Lithography

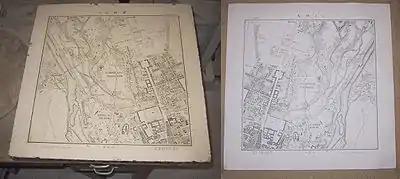
Lithography stone and mirror image print of a map of Munich.

Lithography works because of the mutual repulsion of oil and water. The image is drawn on the surface of the print plate with a fat or oil-based medium (hydrophobic) such as a wax crayon, which may be pigmented to make the drawing visible. A wide range of oil-based media is available, but the durability of the image on the stone depends on the lipid content of the material being used, and its ability to withstand water and acid. After the drawing of the image, an aqueous solution of gum arabic, weakly acidified with nitric acid is applied to the stone. The function of this solution is to create a hydrophilic layer of calcium nitrate salt, , and gum arabic on all non-image surfaces. The gum solution penetrates into the pores of the stone, completely surrounding the original image with a hydrophilic layer that will not accept the printing ink. Using lithographic turpentine, the printer then removes any excess of the greasy drawing material, but a hydrophobic molecular film of it remains tightly bonded to the surface of the stone, rejecting the gum arabic and water, but ready to accept the oily ink.